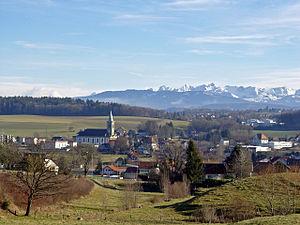
Belfaux est une localité et une commune suisse du canton de Fribourg, située dans le district de la Sarine.